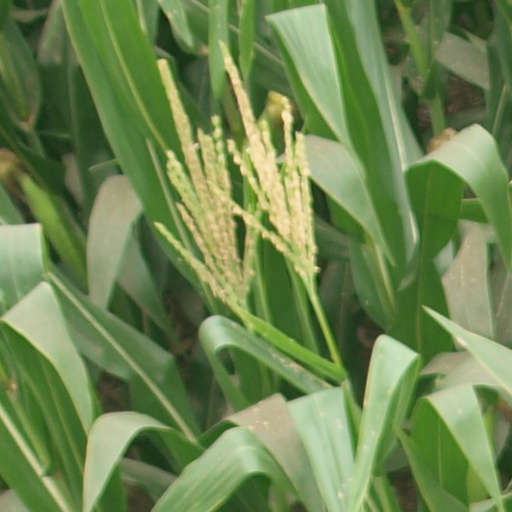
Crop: maize; corn